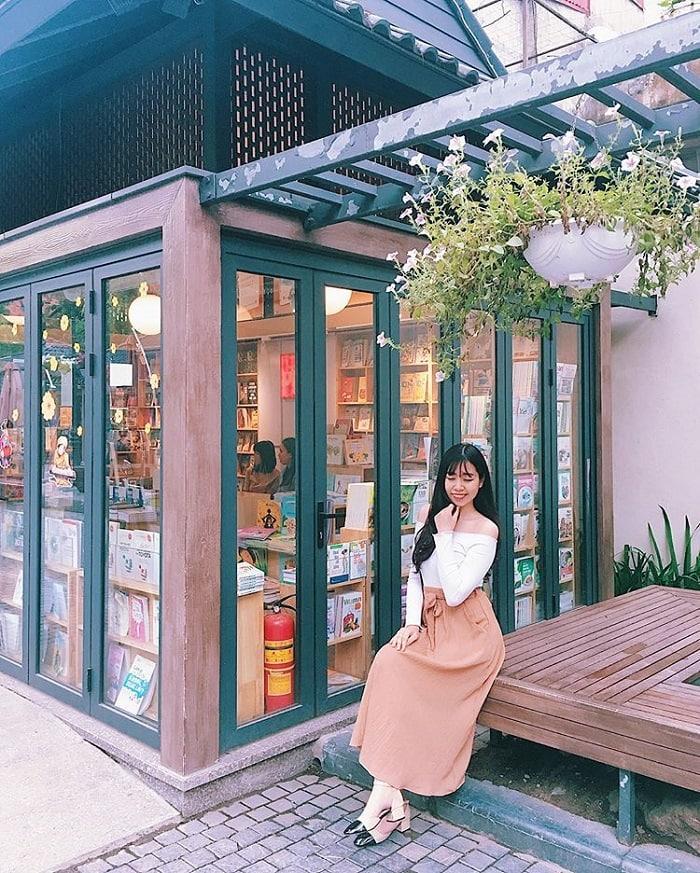
cô gái đang ngồi bên ngoài hiệu sách không đi chung với ai